Škoda Octavia (1959)

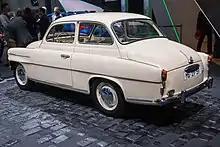
Škoda Octavia saloon rear view

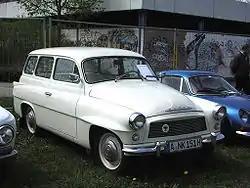
Škoda Octavia Combi

The saloon was produced until 1964, when it was replaced by the Škoda 1000 MB. An estate version was introduced in 1961, and remained in production until 1971.